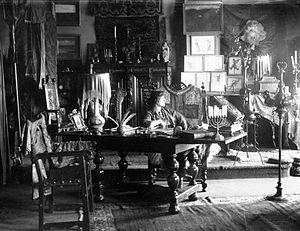
Valentine de Saint-Point, née Anna Jeanne Valentine Marianne de Glans de Cessiat-Vercell à Lyon, le 16 février 1875, et morte au Caire, le 28 mars 1953, est une femme de lettres et artiste française.